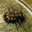
Label: beetle